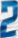
Number: 2